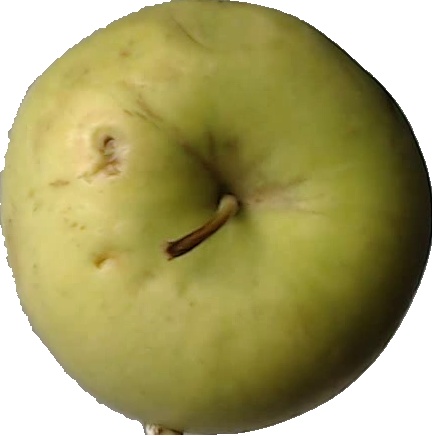
Label: apple_golden_3